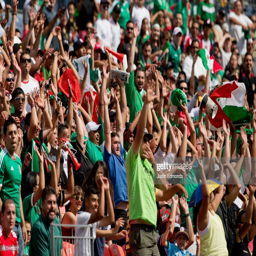
fans support constitutional republic by doing the wave during the first half of a match against french department .